Nina Sobell

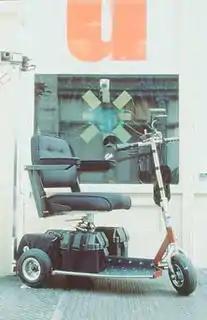
Nina Sobell, "Alice in Front"

"Alice Sat Here" (1995) was a very early drone mobile data collection and surveillance project, made in collaboration with engineers and system analysts from the Center for Advanced Technology at New York University, which enabled Web visitors or passersby to personally view the interior of the CODE show curated by Roz Dimon at the Ricco Maresca Gallery. Its key component was a telerobotic camera mounted on a wireless rolling chair. Sobell took the camera to the streets in one of the earliest tethered drones in the interactive installation "Alice Sat Here". Web participants or passersby ran the camera via touch pads that appeared in the display window of the CODE show at the Ricco Maresca Gallery (1995) and later, at the ACM CHI conference as VirtuAlice (1997). The touch pads surrounded a closed circuit monitor with a camera at the top and fed back passerby’s images, dissolving them over the interior of the gallery so they could virtually feel a part of the show. The video images captured were made available to web viewers in real time. Web participants could also point the camera at a rear-view mirror on the handle bars, that identified the face of anyone riding the chair, to web viewers. Sobell and Hartzell described the piece as "a passage between physical and cyber space. We converge from web-side and street-side, explore parallel spaces separated by glass, and peer through the membrane at each other's representations.” The name Alice is "reminiscent of Lewis Carroll's "Wonderland", in which visitors from different dimensions can meet and interact with one another."